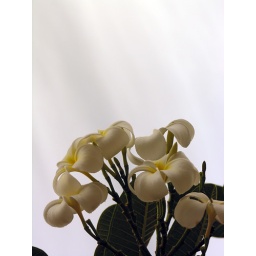
Magnolia flower under dark cloud in Queensland.